Yamato, Ibaraki

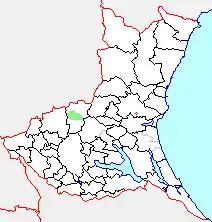
Map of Yamato, Ibaraki

As of 2003, the village had an estimated population of 7,331 and a density of 250.89 persons per km. The total area was 29.22 km. The village was established in 1954.